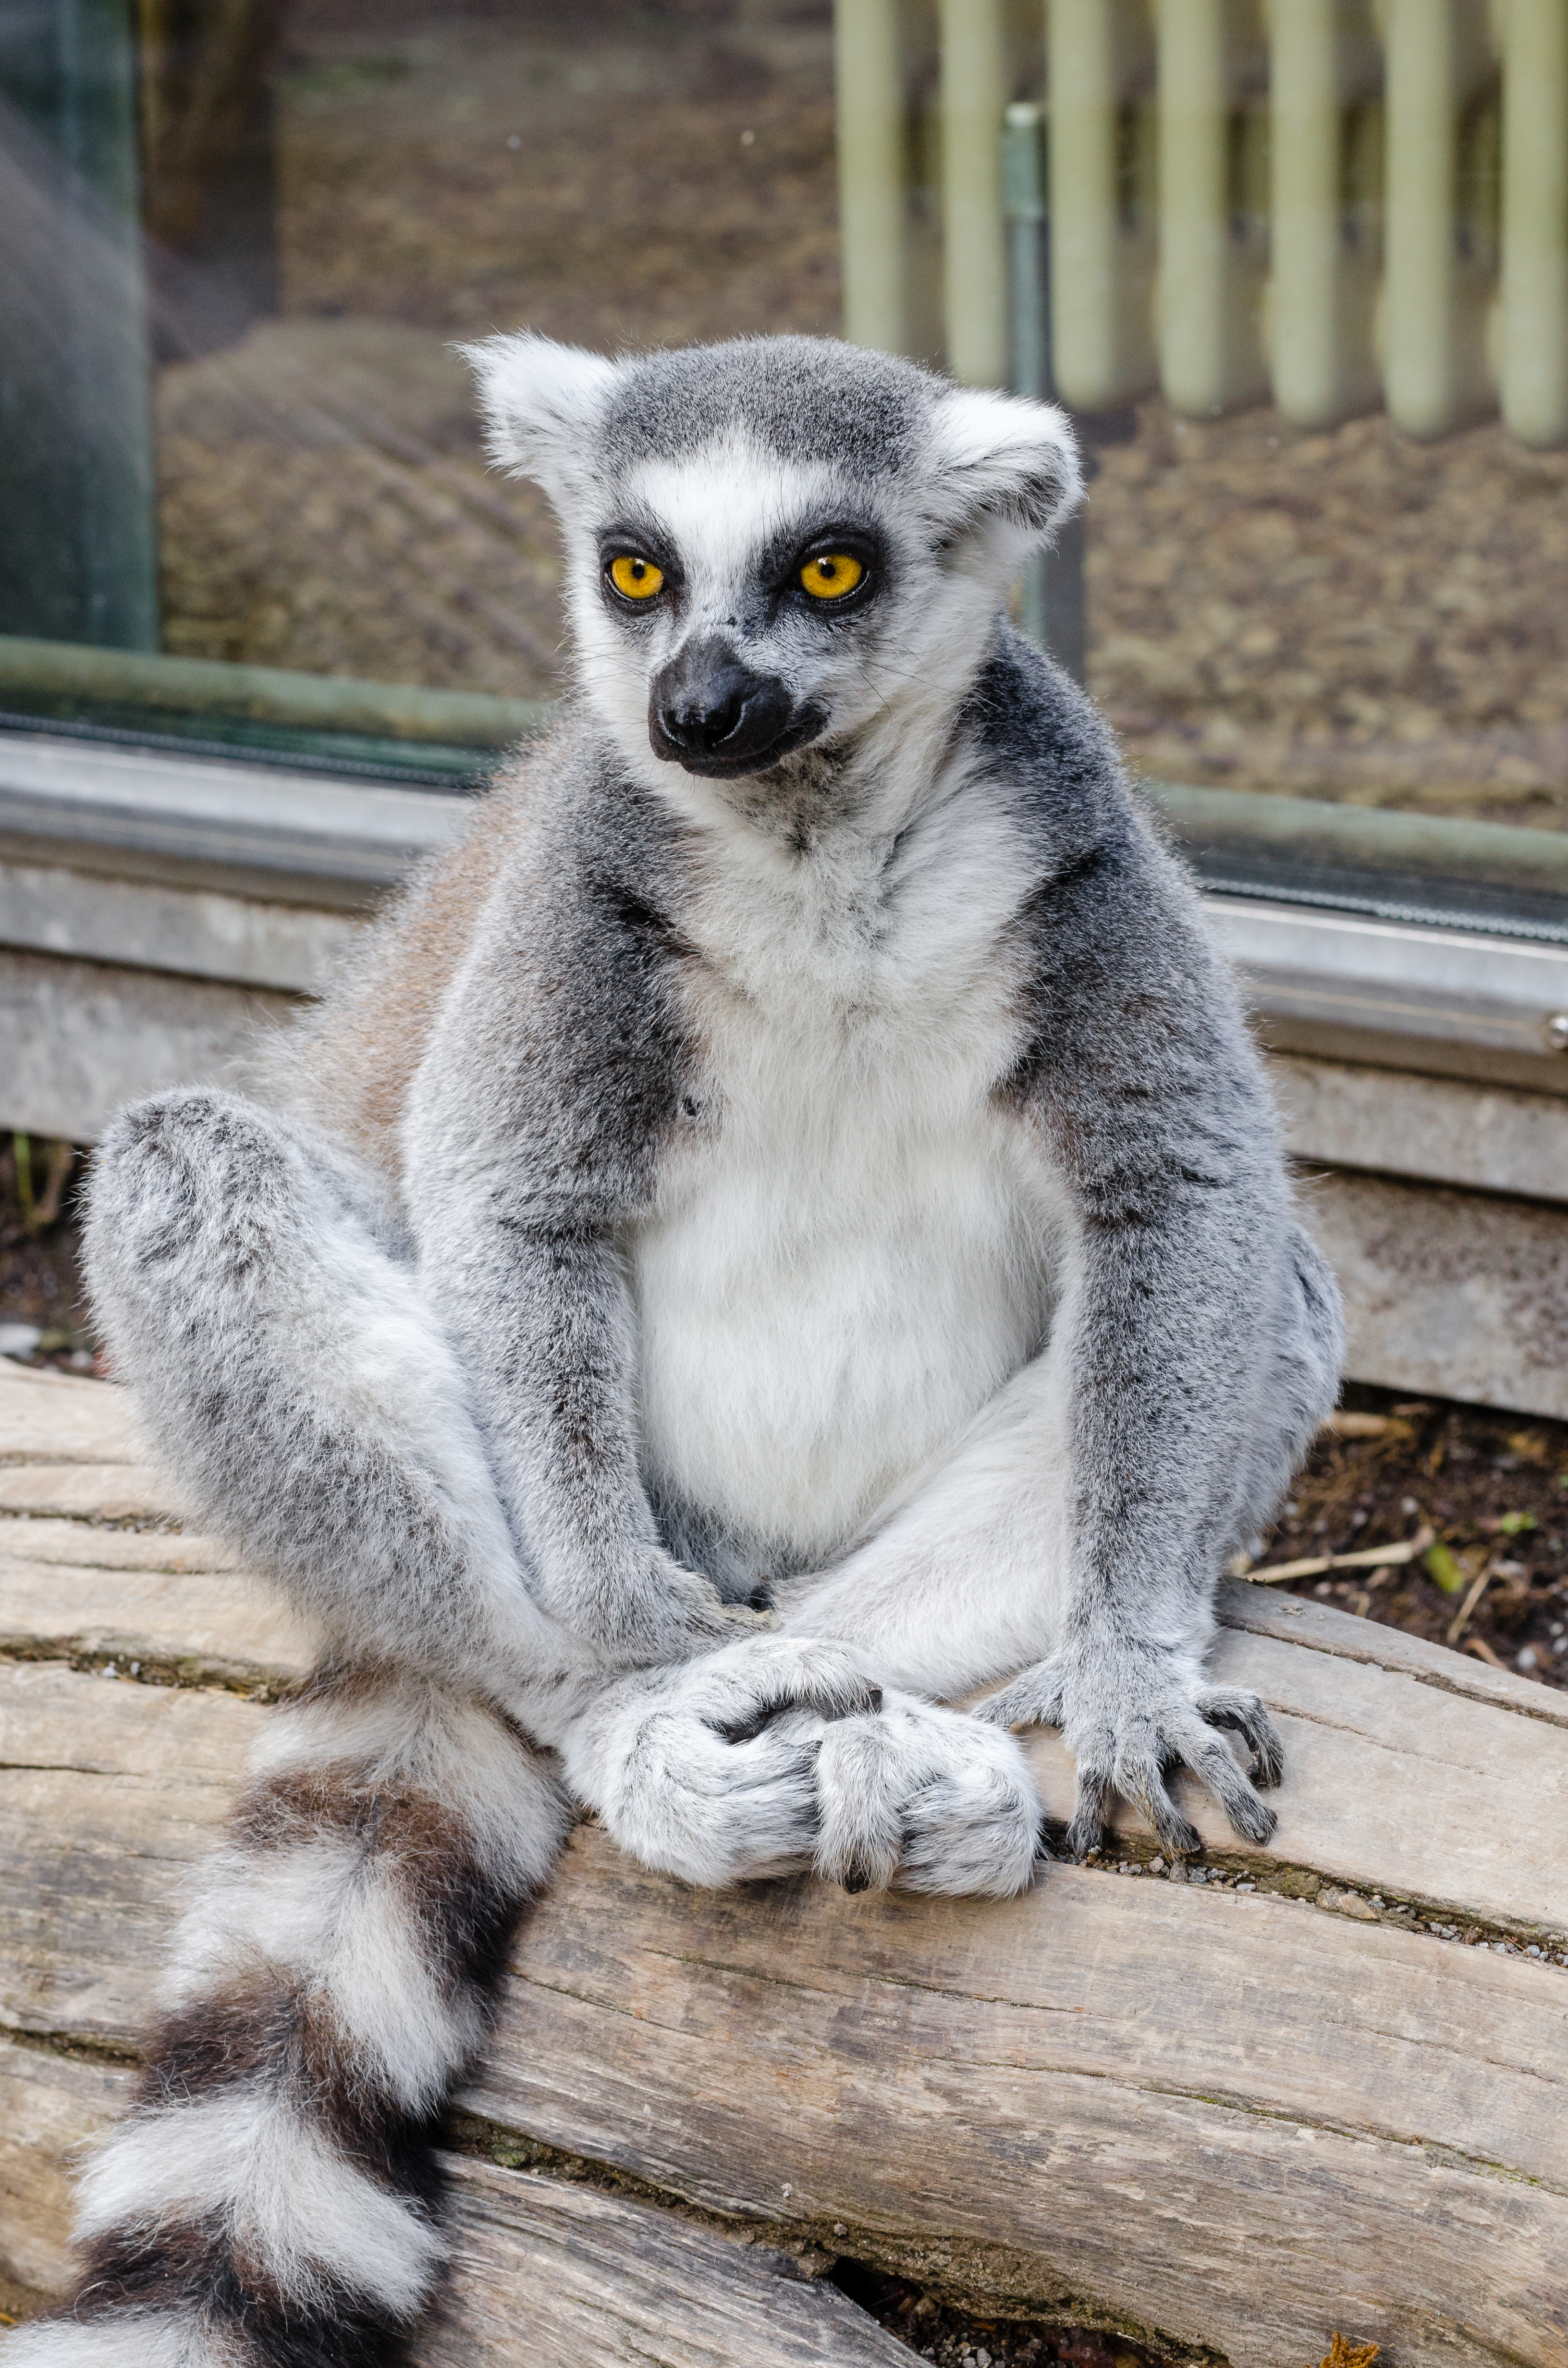
animal, wildlife, zoo, mammal, fauna, primate, madagascar, vertebrate, lemur